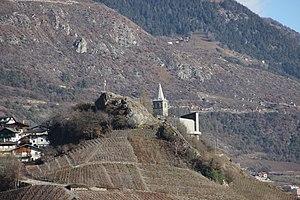
Varonne ou Varone, appelée en allemand Varen, est une commune suisse du canton du Valais, située dans le district de Loèche.